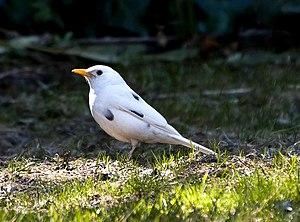
Le merle blanc est un merle noir atteint de leucistisme ou d'albinisme. Ces anomalies de pigmentation sont peu courantes chez cette espèce, le merle blanc est donc devenu un symbole de rareté.